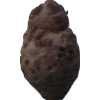
Label: celery